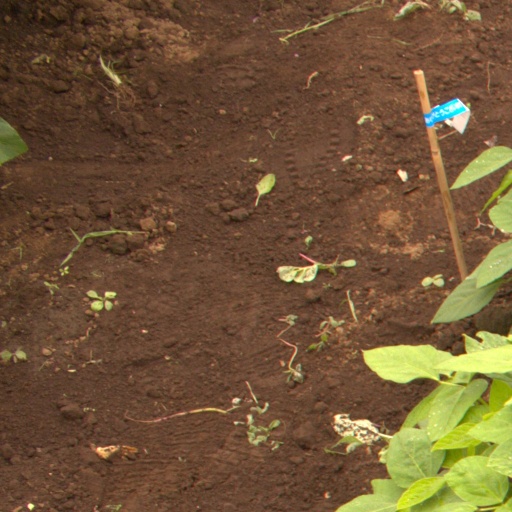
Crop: soybean